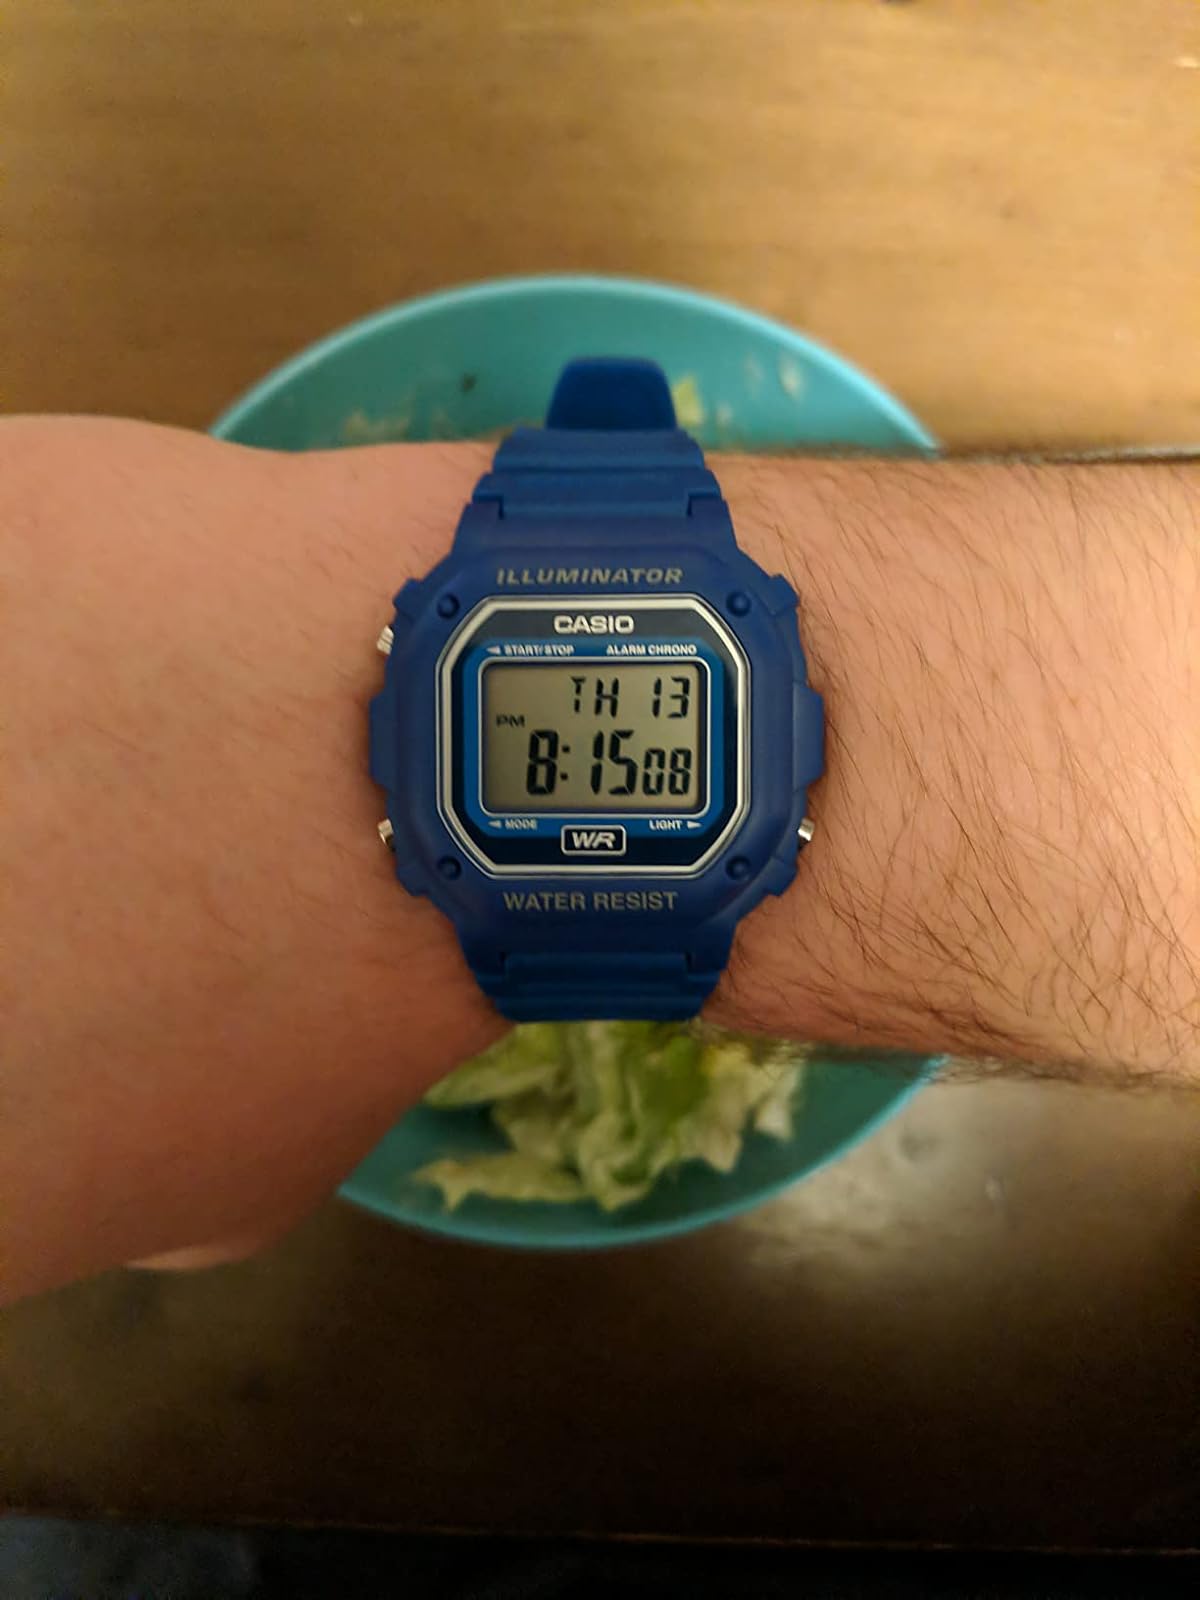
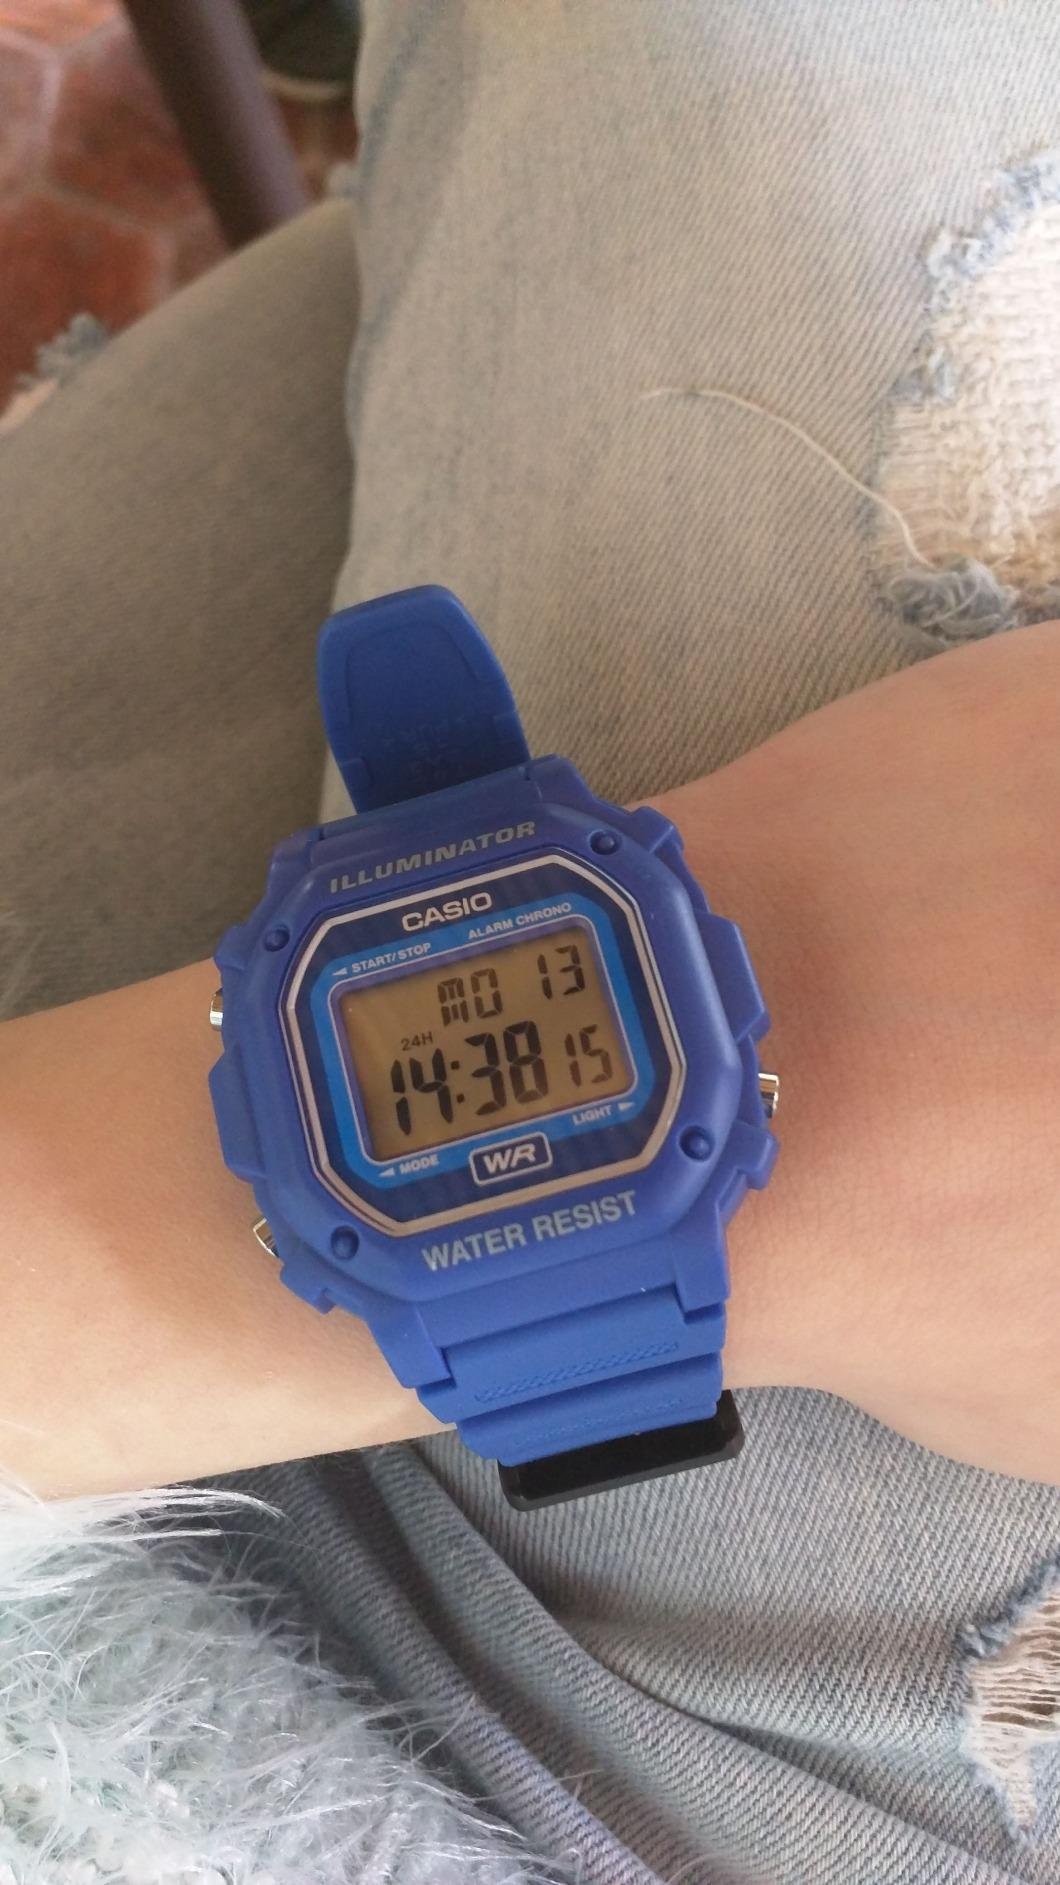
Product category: accessories_watch
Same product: yes